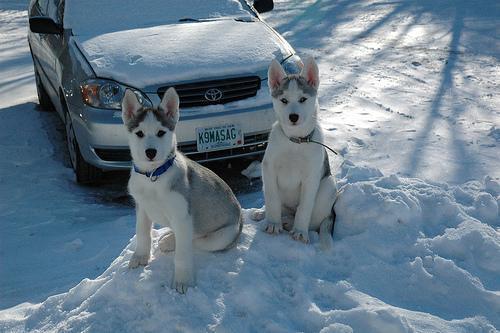
Siberian_husky